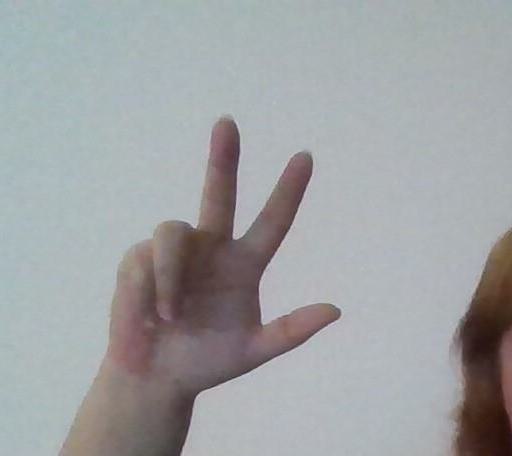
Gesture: three2